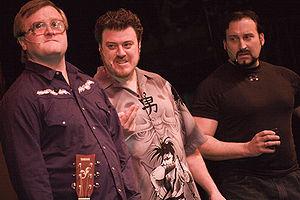
Robb Wells est un acteur et scénariste canadien né le 28 octobre 1971 à Moncton au Nouveau-Brunswick.